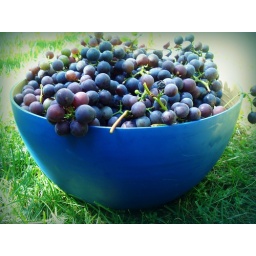
goodness in a blue bowl